Squid

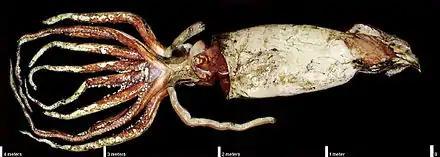
Photo of squid with prominent eye

Unlike nautiloids and cuttlefish which have gas-filled chambers inside their shells which provide buoyancy, and octopuses which live near and rest on the seabed and do not require to be buoyant, many squid have a fluid-filled receptacle, equivalent to the swim bladder of a fish, in the coelom or connective tissue. This reservoir acts as a chemical buoyancy chamber, with the heavy metallic cations typical of seawater replaced by low molecular-weight ammonium ions, a product of excretion. The small difference in density provides a small contribution to buoyancy per unit volume, so the mechanism requires a large buoyancy chamber to be effective. Since the chamber is filled with liquid, it has the advantage over a swim bladder of not changing significantly in volume with pressure. Glass squids in the family Cranchiidae for example, have an enormous transparent coelom containing ammonium ions and occupying about two-thirds the volume of the animal, allowing it to float at the required depth. About half of the 28 families of squid use this mechanism to solve their buoyancy issues. The family Bathyteuthidae get their buoyancy from an oily substance found in their liver and around their mantle and head.